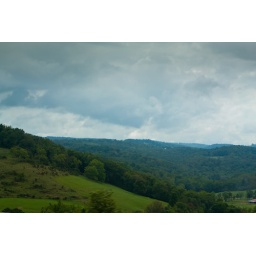
Beautiful mountain scenery from the car window traveling on I-68 in West Virginia.